History of slavery

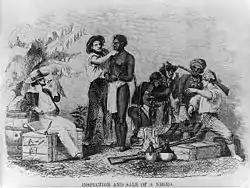
The inspection and sale of a slave.

Slavery already existed in Kingdom of Kongo prior to the arrival of the Portuguese. Because it had been established within his kingdom, Afonso I of Kongo believed that the slave trade should be subject to Kongo law. When he suspected the Portuguese of receiving illegally slaves to sell, he wrote letters to the King João III of Portugal in 1526 imploring him to put a stop to the practice.